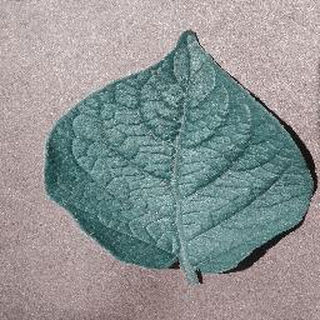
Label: healthy_potato